Na Moon-hee

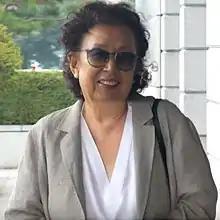
Na in July 2019

Na Moon-hee (Na Kyung-ja, ; November 30, 1941) is a South Korean actress. Since 1960, Na has had a prolific acting career in television and film spanning more than five decades. She established a classic Korean mother persona with her TV dramas "Even if the Wind Blows", "The Most Beautiful Goodbye in the World" (written by Noh Hee-kyung), "My Name is Kim Sam-soon", "My Rosy Life", "Goodbye Solo", "Amnok River Flows" (based on "Der Yalu fließt"), and "It's Me, Grandma". On the big screen, Na has received acclaim for her roles in "Crying Fist", "You Are My Sunshine", "Cruel Winter Blues" and "I Can Speak". Her critically acclaimed film "I Can Speak" (2017) won her the Best Actress trophy in three prestigious award ceremonies: 54th Baeksang Arts Awards, 38th Blue Dragon Film Awards and 55th Grand Bell Awards — a feat that has yet to be repeated.